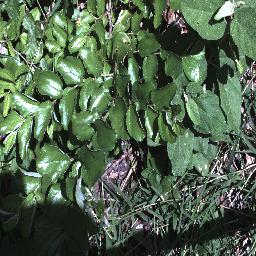
Label: chinee_apple